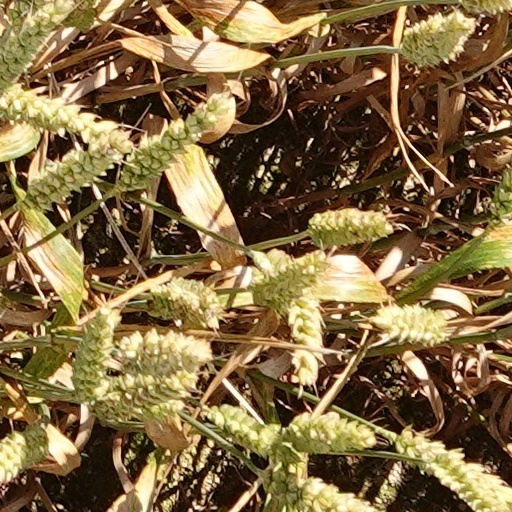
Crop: wheat